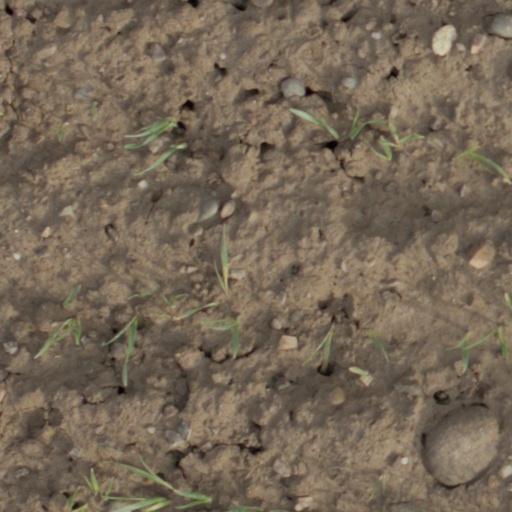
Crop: wheat